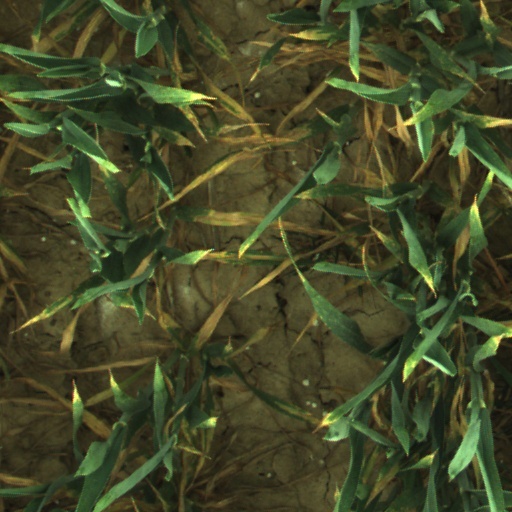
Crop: wheat